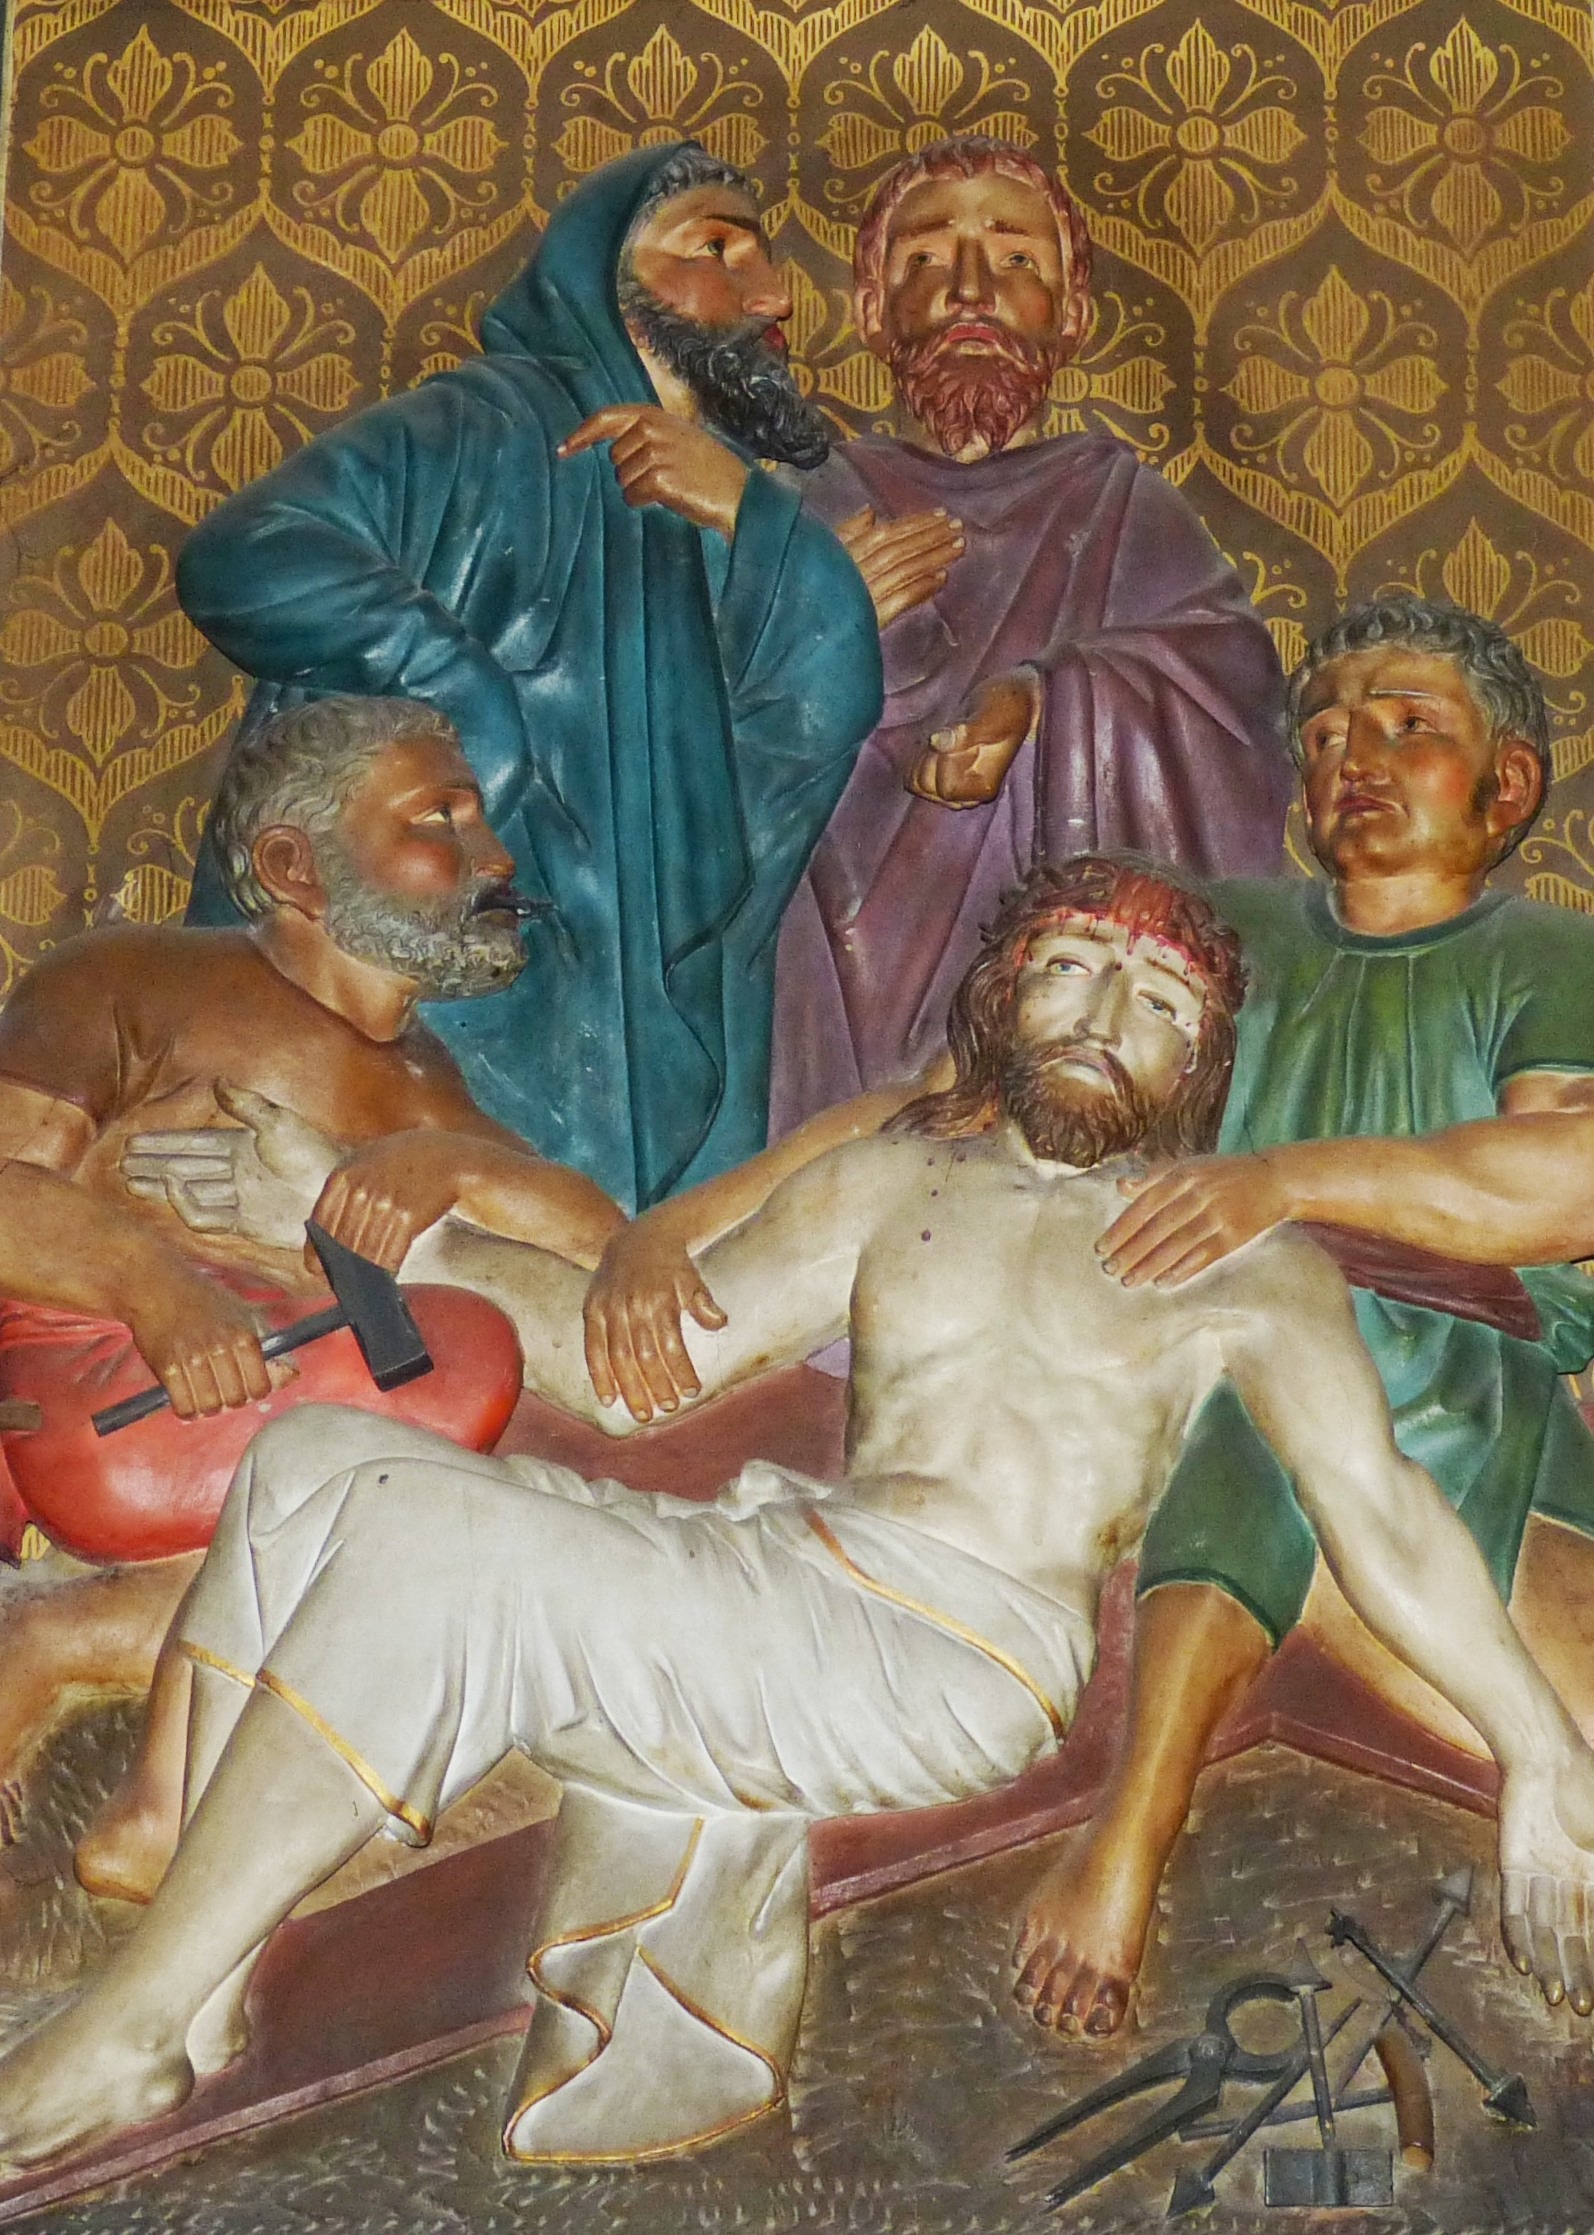
church, death, painting, catholic, christ, art, passion, jesus, christianity, crucifixion, relief, eifel, mourning, mythology, way of the cross, suffering, good friday, descent from the cross, ancient history